Gössenheim

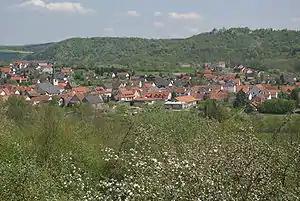
View of the village from the west (in the background the Homburg ruins)

Within town limits, 1,070 inhabitants were counted in 1970, 1,167 in 1987, 1,272 in 2000 and in 2006 1,357.